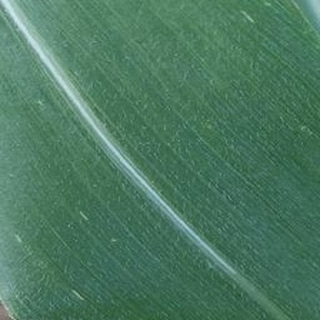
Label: healthy_corn